Military history of Uganda

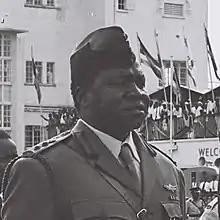
Idi Amin pictured in 1966, shortly after he led an attack on the Kabaka's palace and forced Mutesa II of Buganda into exile.

Despite these tensions, the protectorate was generally stable and prosperous, especially in comparison with Tanganyika, which suffered greatly during the East African Campaign of World War I. This began to change with the British decision to divest itself of its colonial properties and prepare Uganda for independence, embodied in the arrival of Andrew Cohen in 1952 to assume the post of governor.